Jens Hoffmann

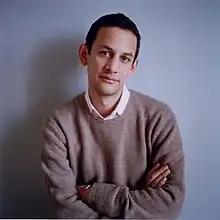
Jens Hoffman in 2008

Jens Hoffmann Mesén (born 1974 in San José, Costa Rica) is a writer, editor, educator, and exhibition maker. His work has attempted to expand the definition and context of exhibition making. From 2003 to 2007 Hoffmann was director of exhibitions at the Institute of Contemporary Arts London. He is the former director of the CCA Wattis Institute for Contemporary Art from 2007 to 2016 and deputy director for exhibitions and programs at The Jewish Museum from 2012 to 2017; he was terminated from the position following an investigation into sexual harassment allegations raised by staff members. Hoffmann has held several teaching positions including California College of the Arts, the Nuova Accademia di Belle Arti and Goldsmiths, University of London, as well as others.